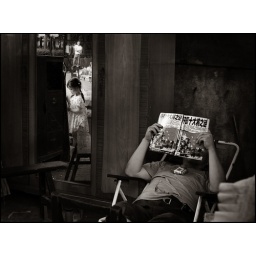
The girl in the mirror